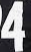
Number: 4